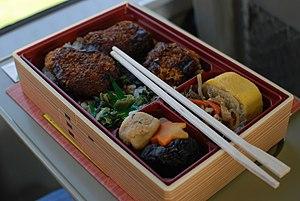
Le bento, du japonais bentō ou o-bentō, « pratique », est un repas individuel complet traditionnel de la culture japonaise, prêt à consommer, composé de diverses préparations cuisinées de la cuisine japonaise. Variante des chirashi, de préparation familiale ou commerciale, il est présenté dans une boîte à bento compartimentée, fermée, pratique à transporter, en emballage jetable de restauration rapide du commerce ou bien dans des boîtes jūbako en bois laqué d'artisanat d'art japonais, de repas de gastronomie japonaise, de fête, de restaurant, ou d'osechi de réveillon de Nouvel An japonais…